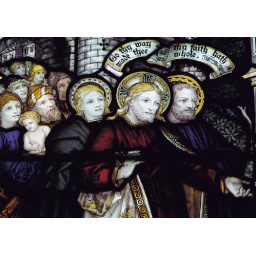
Part of a scene from a stained glass window in Rye Church.